Prostanthera denticulata

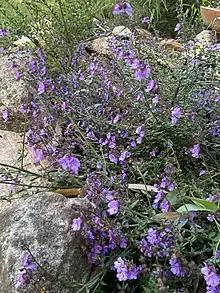
Habit

Prostanthera denticulata, commonly known as rough mint-bush, is a species of flowering plant in the family Lamiaceae and is endemic to coastal New South Wales. It is a straggling to almost prostrate, aromatic shrub with narrow egg-shaped leaves and purple to mauve flowers arranged in leaf axils or on the ends of branchlets.